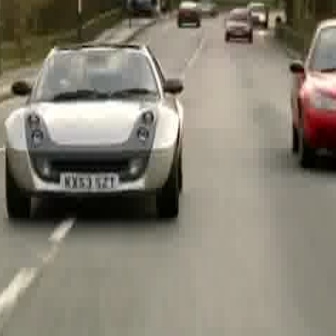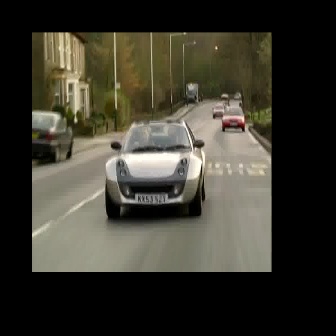
  Please identify the target specified by the bounding box [3,38,184,219] in the first image and locate it in the second image. Return the coordinates in [x_min,y_min,x_max,y_max] format.
Answer: [105,119,205,219]